Patrícia Bastos

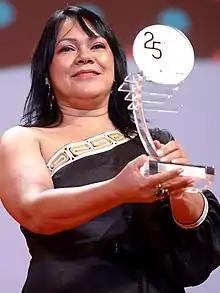
Bastos at the 25th Premio da Musica Brasileira (2014).

Born in Macapá, the daughter of singer Oneide Bastos, she began her professional music career at 18, when she was chosen as the lead vocalist of the group Banda Brinds, with whom she remained for five years. Starting from the 1990s, she embarked on a solo career, first performing locally, and later gaining national recognition through participation in several festivals.